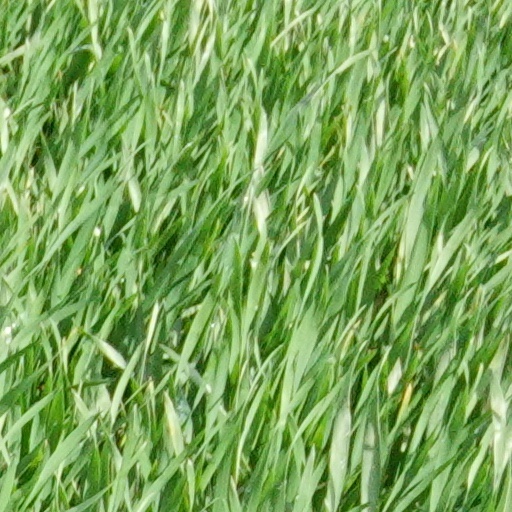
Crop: wheat